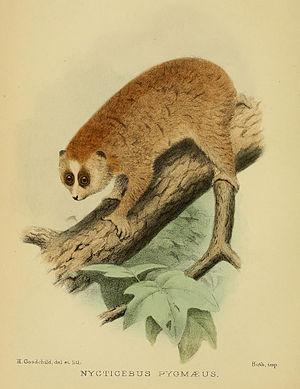
Le loris paresseux pygmée est une espèce de loris pouvant se rencontrer à l'est du fleuve Mékong au Vietnam, au Laos, dans l'est du Cambodge et en Chine. Il se rencontre dans divers habitats forestiers, y compris les forêts tropicales sèches, semi-sempervirentes et à feuilles persistantes. L'animal est nocturne et arboricole et il se déplace rampant le long des branches en utilisant des mouvements lents à la recherche de proies. Contrairement à d'autres primates, il ne saute pas. Il vit en petits groupes, généralement avec un ou deux enfants. Un adulte peut atteindre une taille, en longueur, comprise entre 19 et 23 centimètres et possède une queue très courte. Le poids moyen chez cette espèce est d'environ 450 grammes. Son régime alimentaire se compose de fruits, d'insectes, de petits animaux, de sève d'arbre et de nectar floral. L'animal possède une morsure toxique, qu'il obtient en léchant une sécrétion toxique des glandes à l'intérieur de ses coudes. Les dents de sa mâchoire inférieure forment une structure en forme de peigne appelée peigne dentaire. Ce peigne dentaire est utilisé pour gratter la résine de l'écorce des arbres.